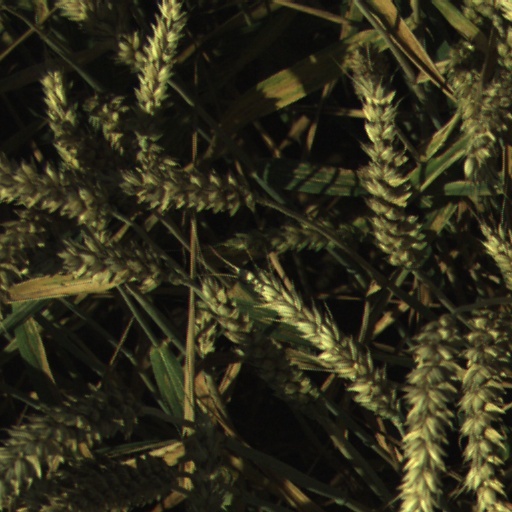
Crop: wheat